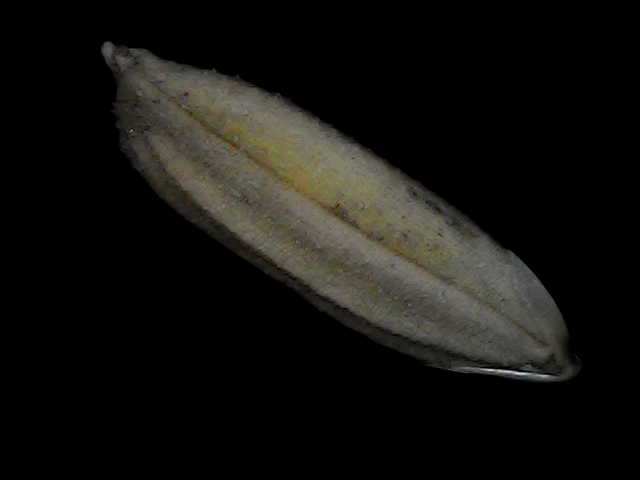
Rice variety: Bd72